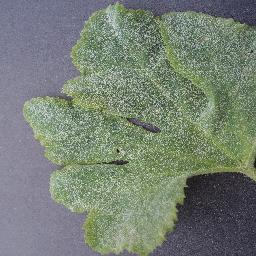
Label: Squash___Powdery_mildew